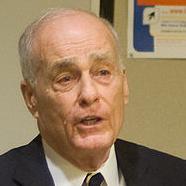
Age: 74